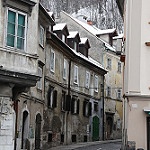
Scene: Outdoor